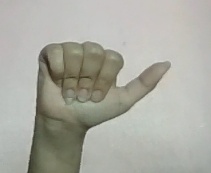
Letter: dhad